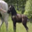
Label: horse